Nur Ahmed Aman

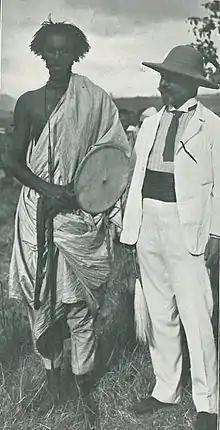
Sheywal Abdi, Habr Awal tribe, a poet and a dervish commander who defected to the English side after a fallout with Sultan Nur, 1905. The dervish murdered his two wives and six children and in retaliation he killed 23 dervishes for revenge

Before dispatching forces to face the Dervish at Samala Consul-General Hayes Salder made the following instructions to the overall commander of the forces